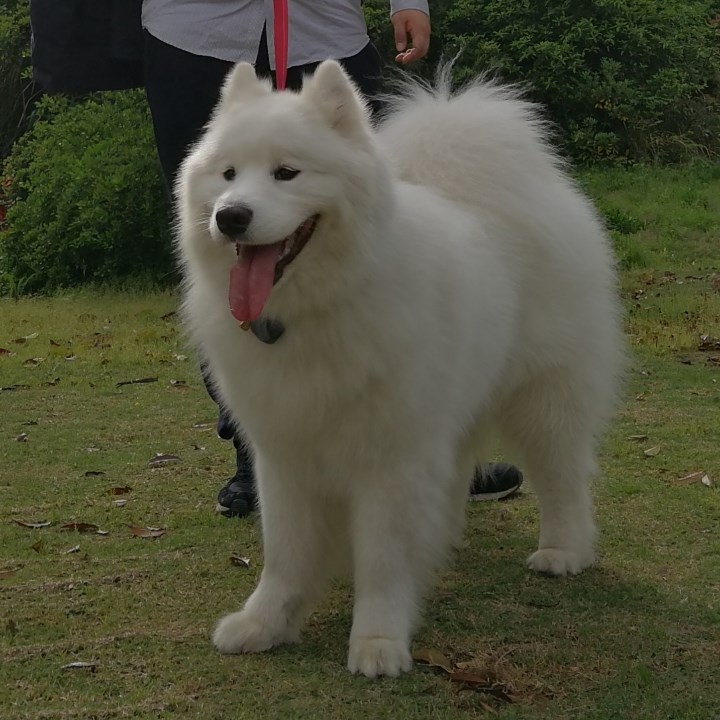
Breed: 2192-n000088-Samoyed